Sky position (RA, Dec in degrees): 169.555, 28.916
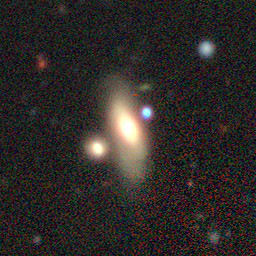
Galaxy morphology: Unbarred Loose Spiral Galaxies